Gebby Ristiyani Imawan

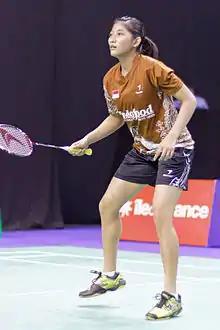
Gebby Ristiyani Imawan at the 2013 French Open Superseries

Gebby Ristiyani Imawan (born 6 March 1992) is an Indonesian badminton player affiliated with Mutiara Cardinal Bandung club. She won a bronze medal at the 2013 Asian Championships, and at the same year, she participated at the World Championships and Southeast Asian Games.